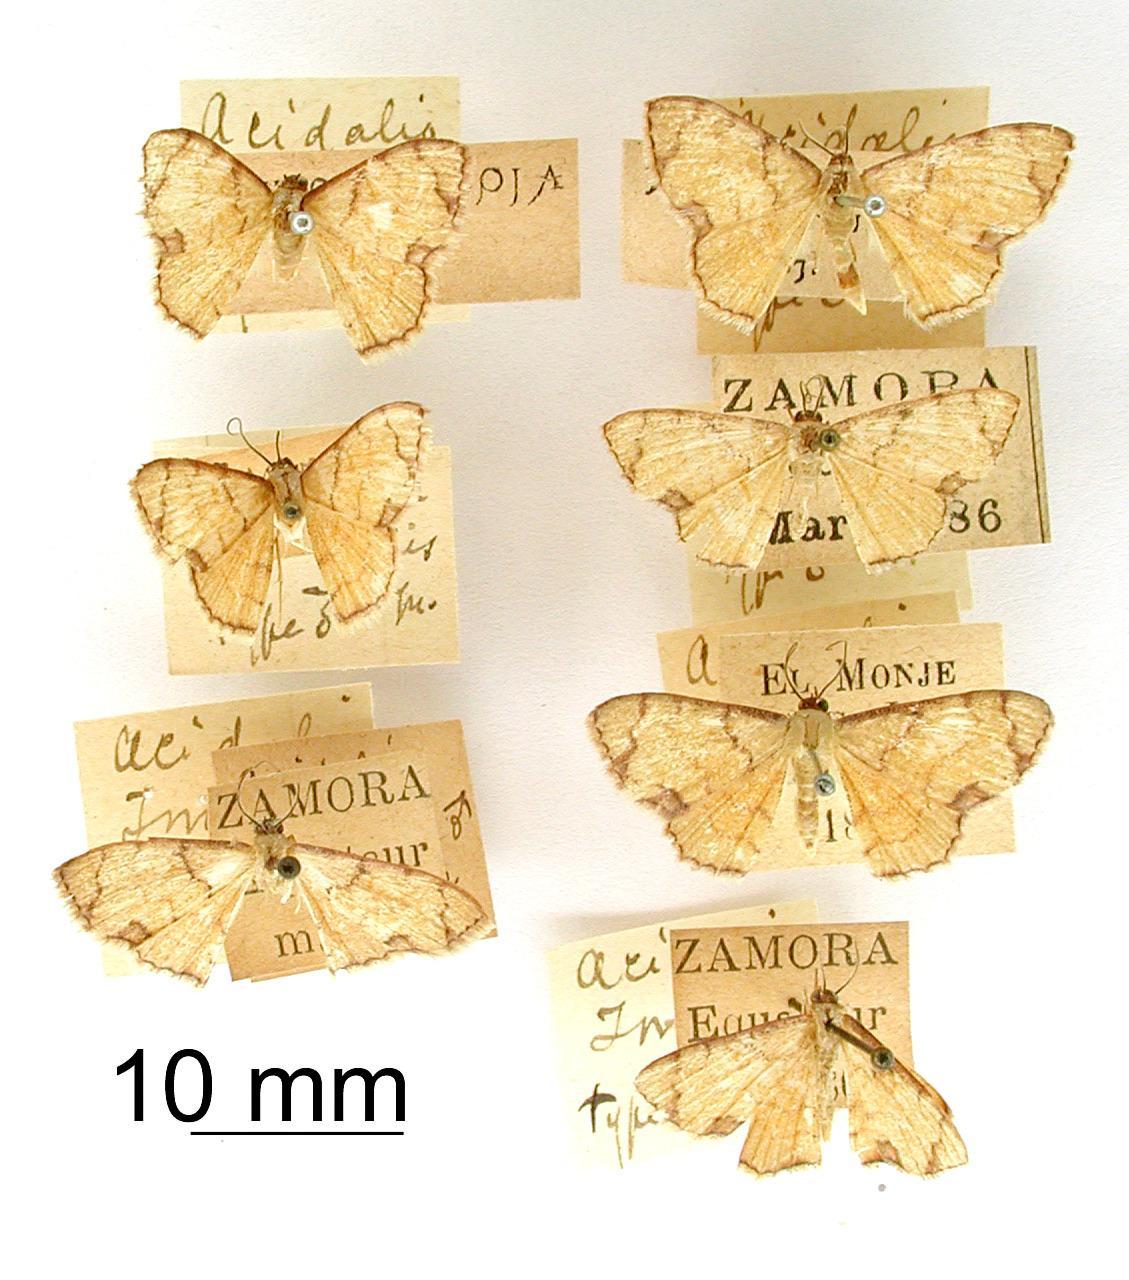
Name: Acidalia imitans
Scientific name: Acidalia imitans Dognin, 1900
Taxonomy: Animalia, Arthropoda, Insecta, Lepidoptera, Geometridae, Sterrhinae
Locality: Environs de Loja, Loja, Ecuador
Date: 1887